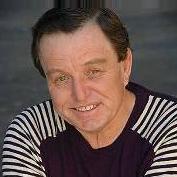
Age: 58